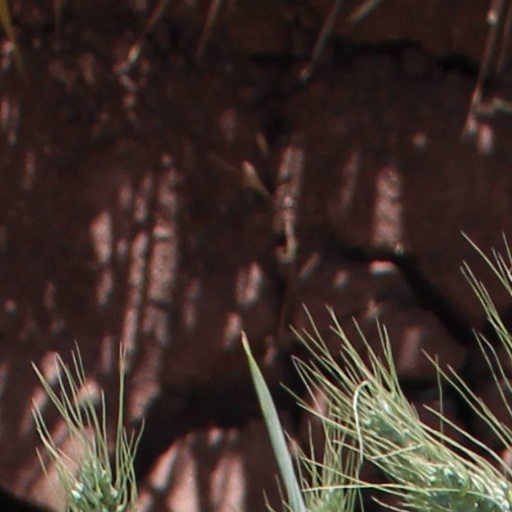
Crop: wheat